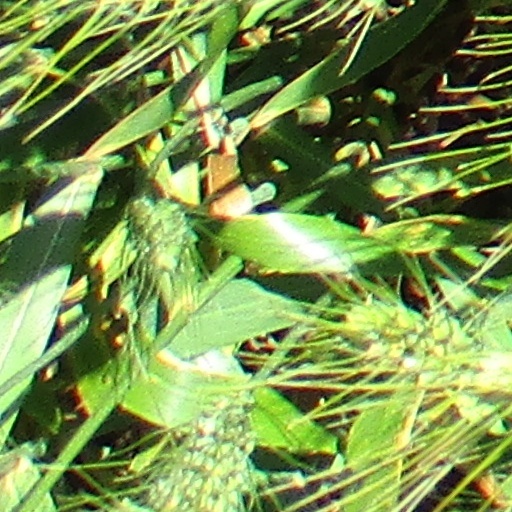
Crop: wheat